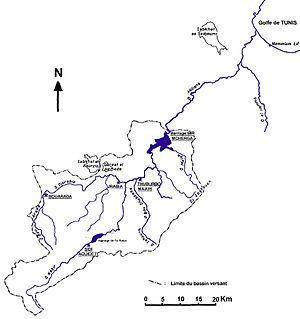
Le barrage de Bir Mcherga est un barrage tunisien inauguré en 1971, sur l'oued Miliane, situé à environ 47 kilomètres au sud-ouest de Tunis et à 35 kilomètres du golfe de Tunis où se jette le fleuve. Il prend le nom de la ville de Bir Mcherga située à proximité.